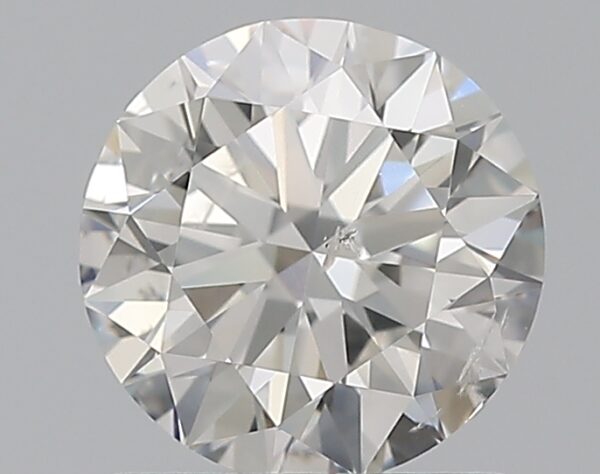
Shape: round
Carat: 1
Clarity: SI2
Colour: G
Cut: EX
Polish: EX
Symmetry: EX
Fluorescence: F
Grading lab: GIA
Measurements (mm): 6.37 x 6.4 x 3.93